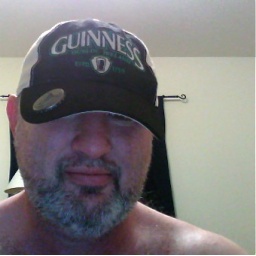
This Guinness hat comes with a built in bottle opener. All the better I say.